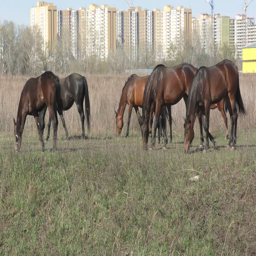
horses on a farm in spring time